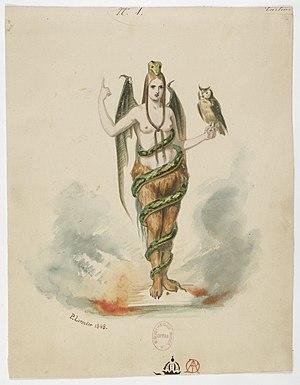
Ardat-lilī est une démone mésopotamienne. La Lilith biblique tiendrait d’elle quelques-unes de ses caractéristiques. Elle est souvent assimilée avec Lilītu, dont il faut la distinguer.